Glass-to-metal seal

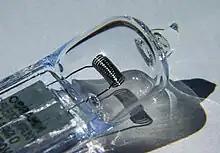
Halogen bulb with molybdenum foil seal

Another widely used method to seal through glass with low coefficient of thermal expansion is the use of strips of thin molybdenum foil. This can be done with matched coefficients of thermal expansion. Then the edges of the strip also have to be knife sharp. The disadvantage here is that the tip of the edge which is a local point of high tensile stress reaches through the wall of the glass container. This can lead to low gas leakages. In the tube to tube knife edge seal the edge is either outside, inside, or buried into the glass wall.